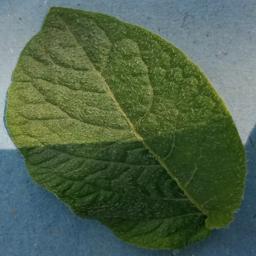
Etiqueta: Sana